Polistil

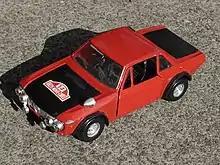
Lancia Fulvia 1600 HF from Polystil in 1:25 scale

By the early 1970s, Polistil diversified somewhat, offering slot cars and larger scales in metal. In 1973, the 1:24 scale "S" series (1:22 scale was used as well) competed directly with the new Martoys (later to become Bburago) (Rixon 2005, p. 14). Politoys was one of the first companies to move into this larger and more lucrative size, thus was a trend setter for larger diecasts that is still popular today. Though proportions on the larger scale Polistil vehicles was sometimes slightly off (so were some of the Martoys, and both Bburago and Maisto later improved), creative presentation made up for it. For example, rally vehicles such as the Lancia Fulvia polar expedition were stunning. This car featured white and brown paint speckled across the entire car – simulating snow and dirt.